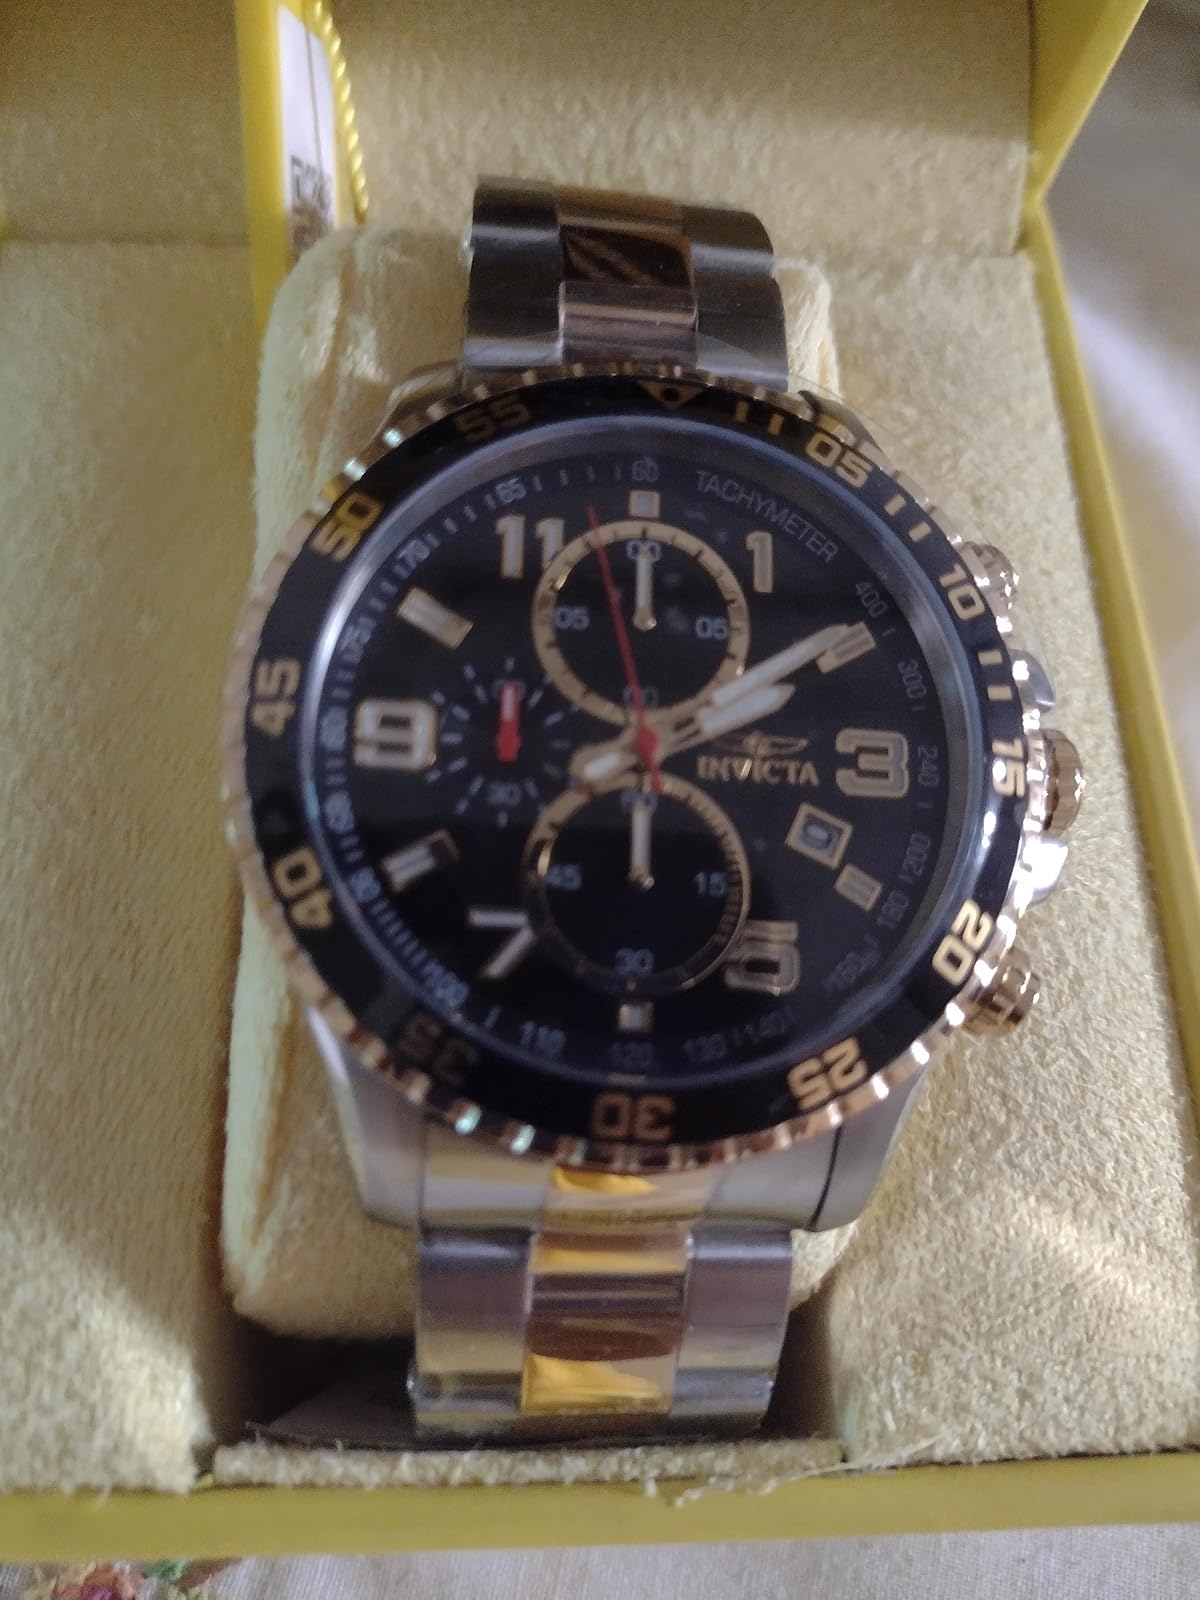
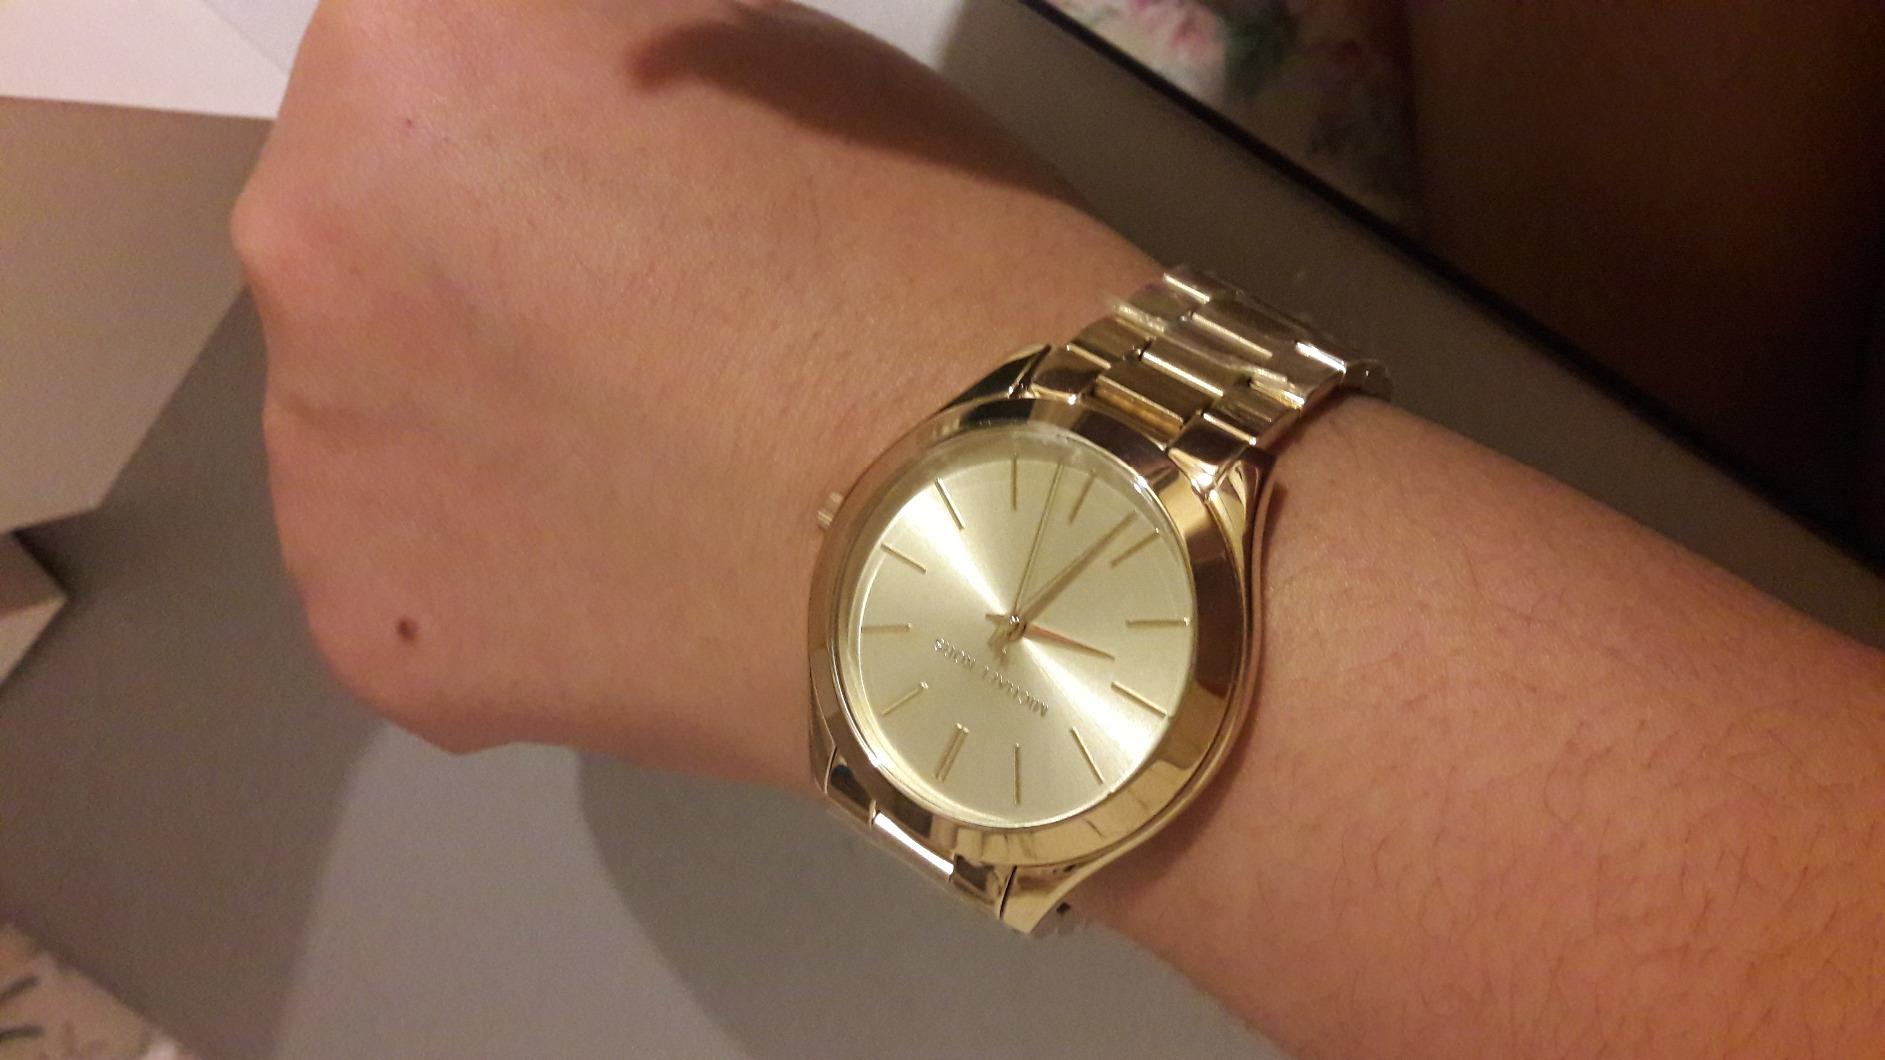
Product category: accessories_watch
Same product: no